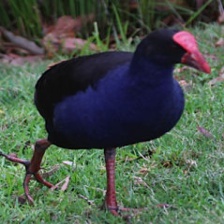
Species: PURPLE SWAMPHEN
Scientific name: PORPHYRIO PORPHYRIO
ImageNet parent category: european_gallinule